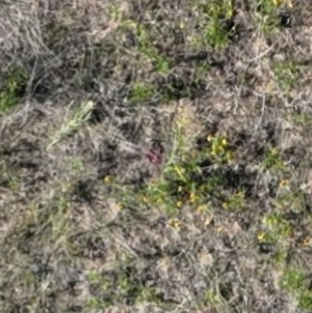
Month: july
Dye color: red
Dye concentration: low